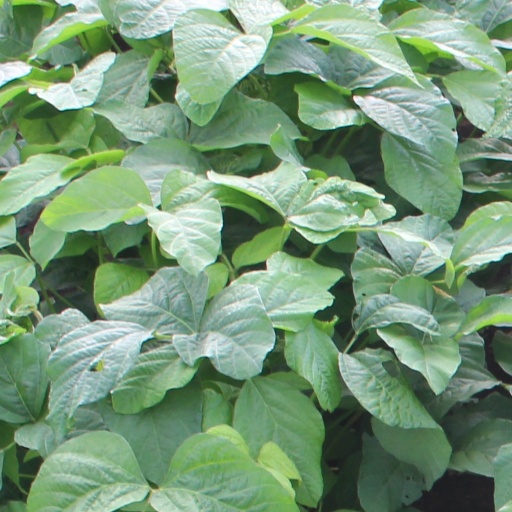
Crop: soybean